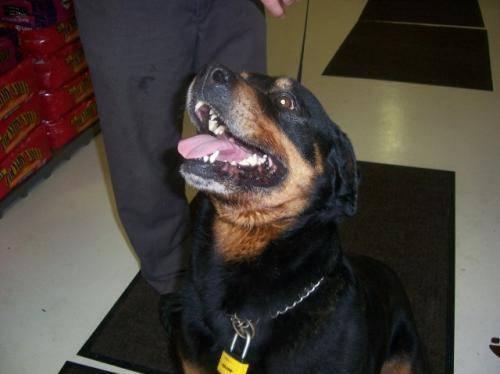
dog